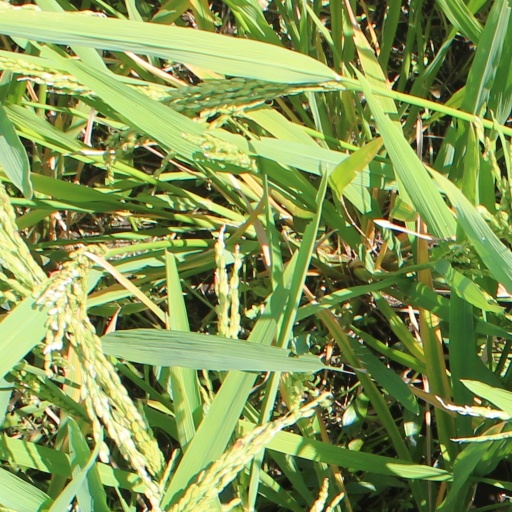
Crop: rice